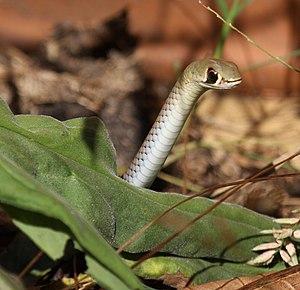
Demansia est un genre de serpents de la famille des Elapidae.
Demansia psammophis est une espèce de serpents de la famille des Elapidae.